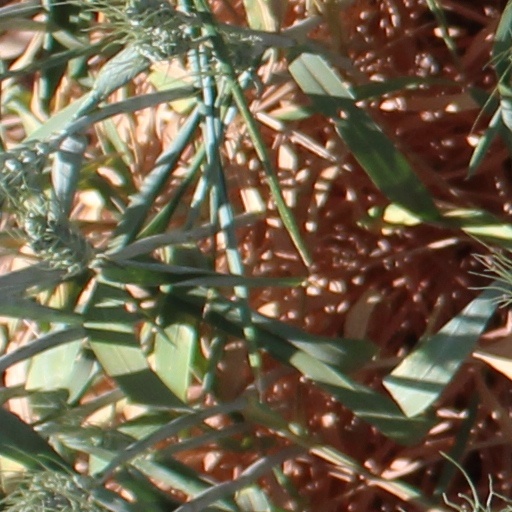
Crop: wheat